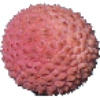
Label: lychee